Unrotated Projectile

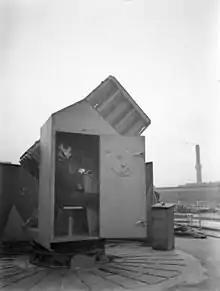

The Unrotated Projectile (UP) was a British anti-aircraft and ground-bombardment rocket of the Second World War.